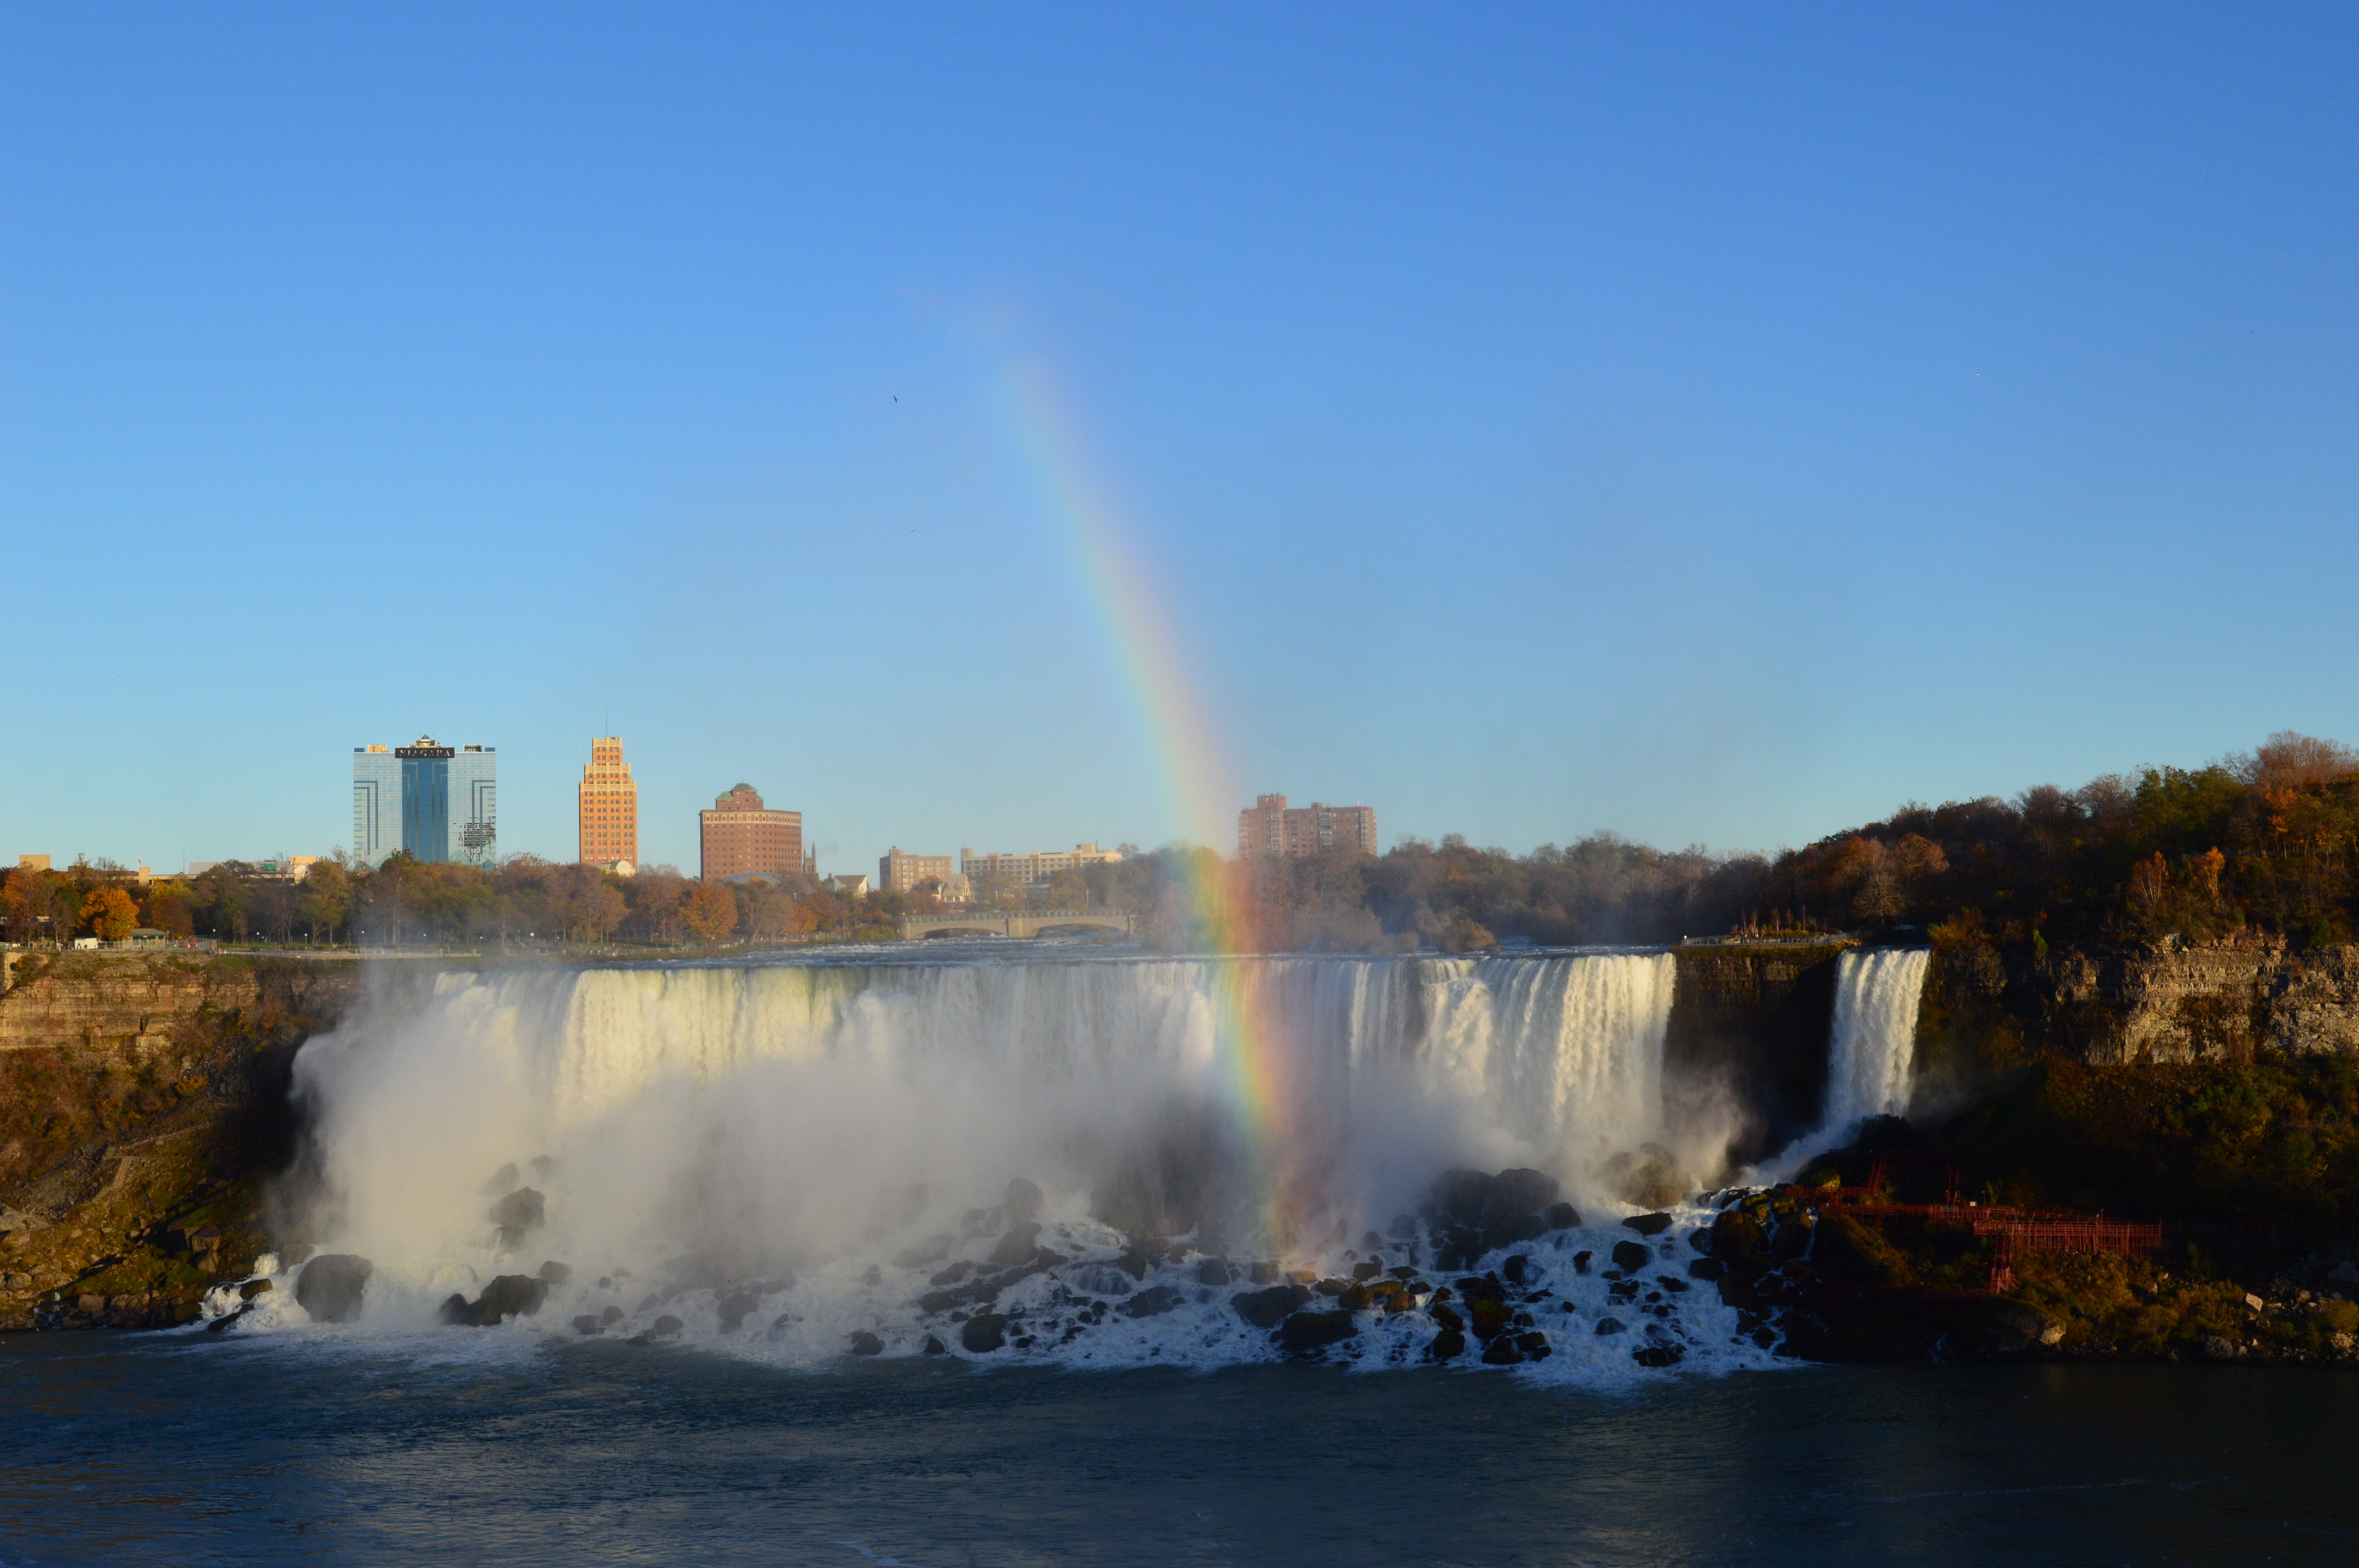
landscape, water, nature, outdoor, waterfall, wilderness, morning, river, land, wild, environment, reflection, scenic, natural, scenery, body of water, rainbow, waterfalls, water feature, niagara falls, american falls, atmospheric phenomenon